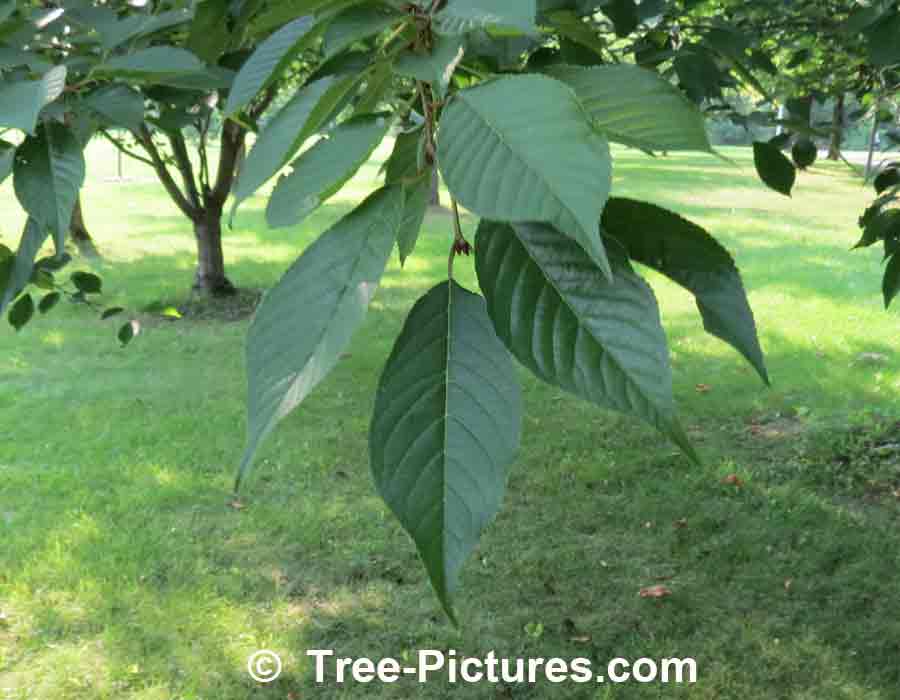
Labels: Cherry leaf, Cherry leaf, Cherry leaf, Cherry leaf, Cherry leaf, Cherry leaf, Cherry leaf, Cherry leaf, Cherry leaf